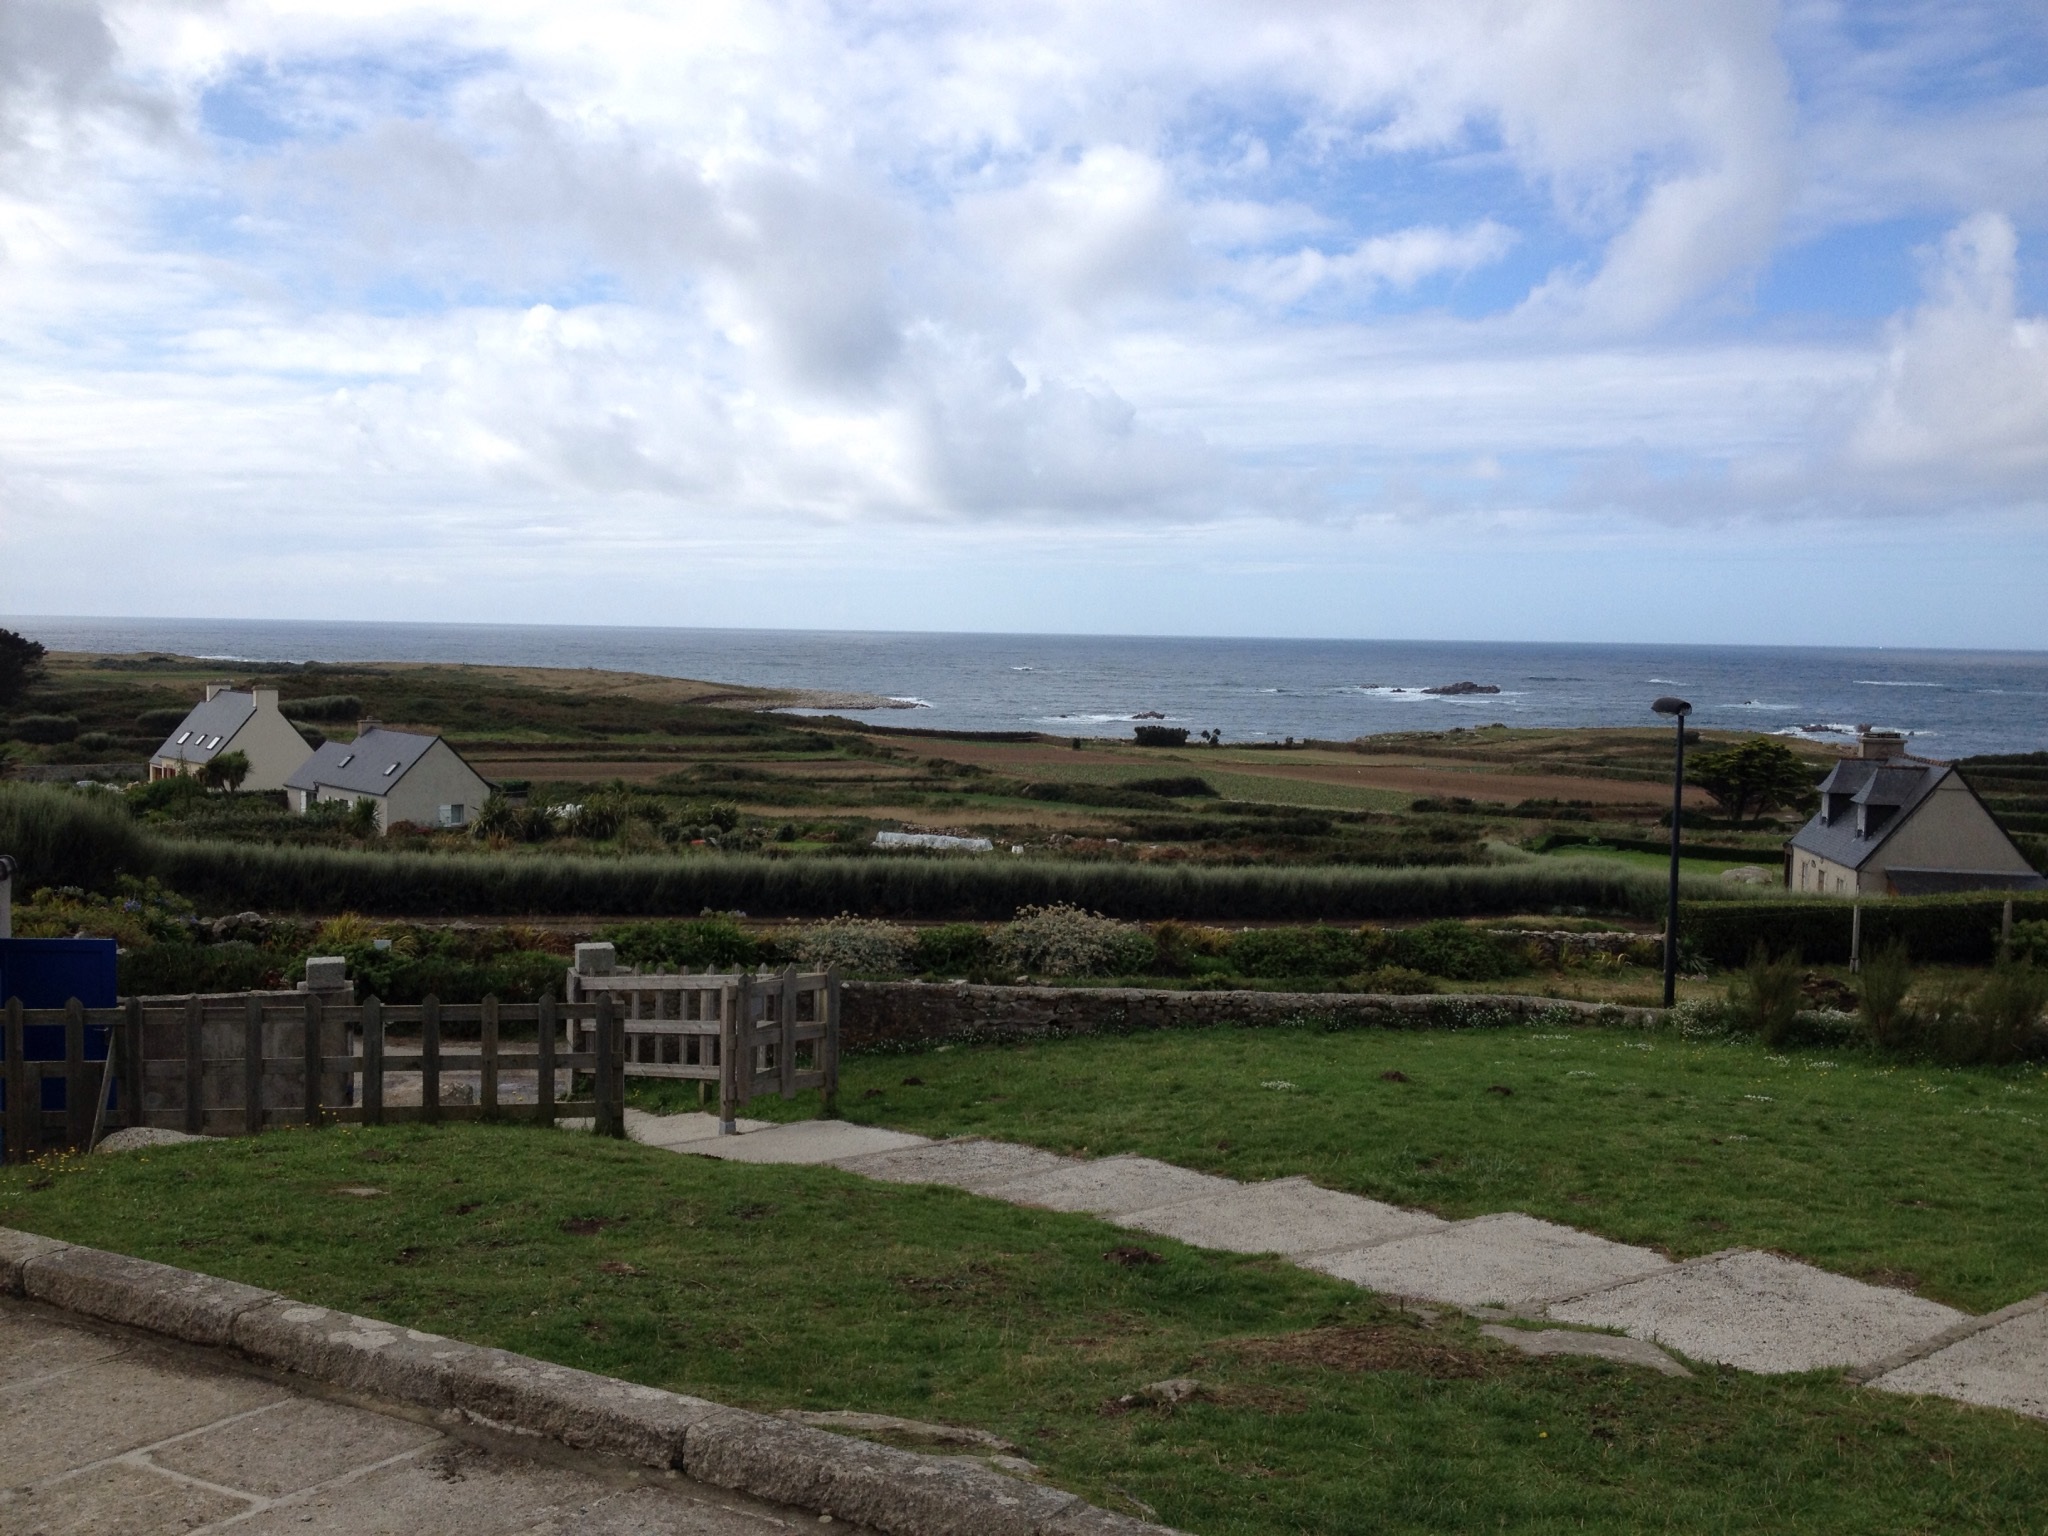
beach, landscape, sea, coast, ocean, horizon, cloud, house, hill, shore, city, vacation, village, seaside, holiday, bay, island, cape, brittany, rural area, isle of batz, the fields